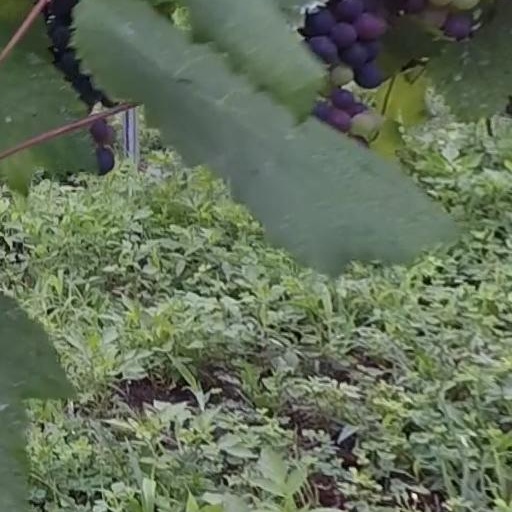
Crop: grape